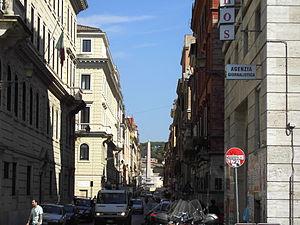
La Via di Ripetta, aussi connue sous le nom de via Ripetta, est une rue historique du centre de Rome, dans le rione Campo Marzio, reliant la piazza del Popolo avec la via del Clementino. C'est une part intégrante du complexe de rues connu sous le nom de Trident.